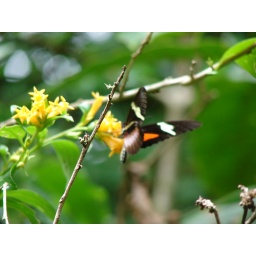
A butterfly foraging for nectar in a forest near Heredia, Costa Rica.